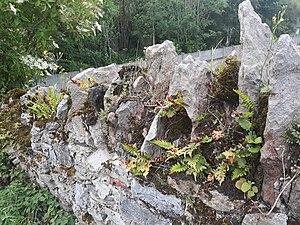
vue sur une crête à cayaux en cours de végétalisation
Les crêtes à cayaux sont des murs de clôture ou de soutènement au couronnement de pierres de chant, observables à Blaton, village de la commune de Bernissart dans le Hainaut occidental. Maçonnés à sec ou au mortier de chaux, ils servent à délimiter des propriétés au quartier de la Montagne, le long des rues de l’Enfer, de la Montagne, de Condé, et Émile Zola. Un mur ancien, maçonné au mortier de chaux et long de 240 m, est visible le long du canal Blaton-Ath.